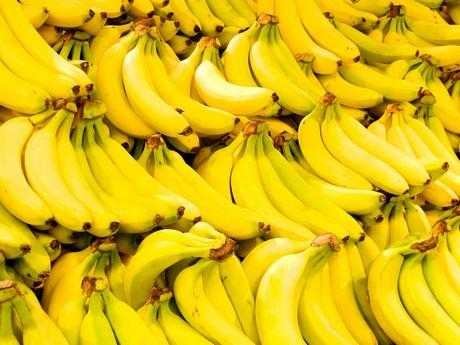
Label: Banana